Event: Nepal Earthquake
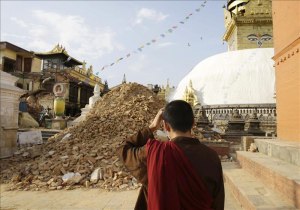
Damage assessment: damage